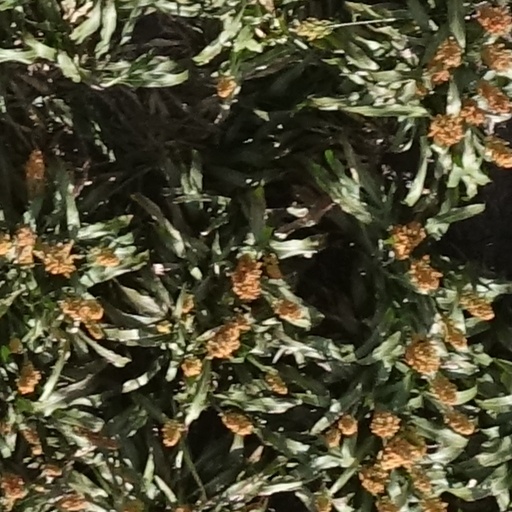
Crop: sorghum